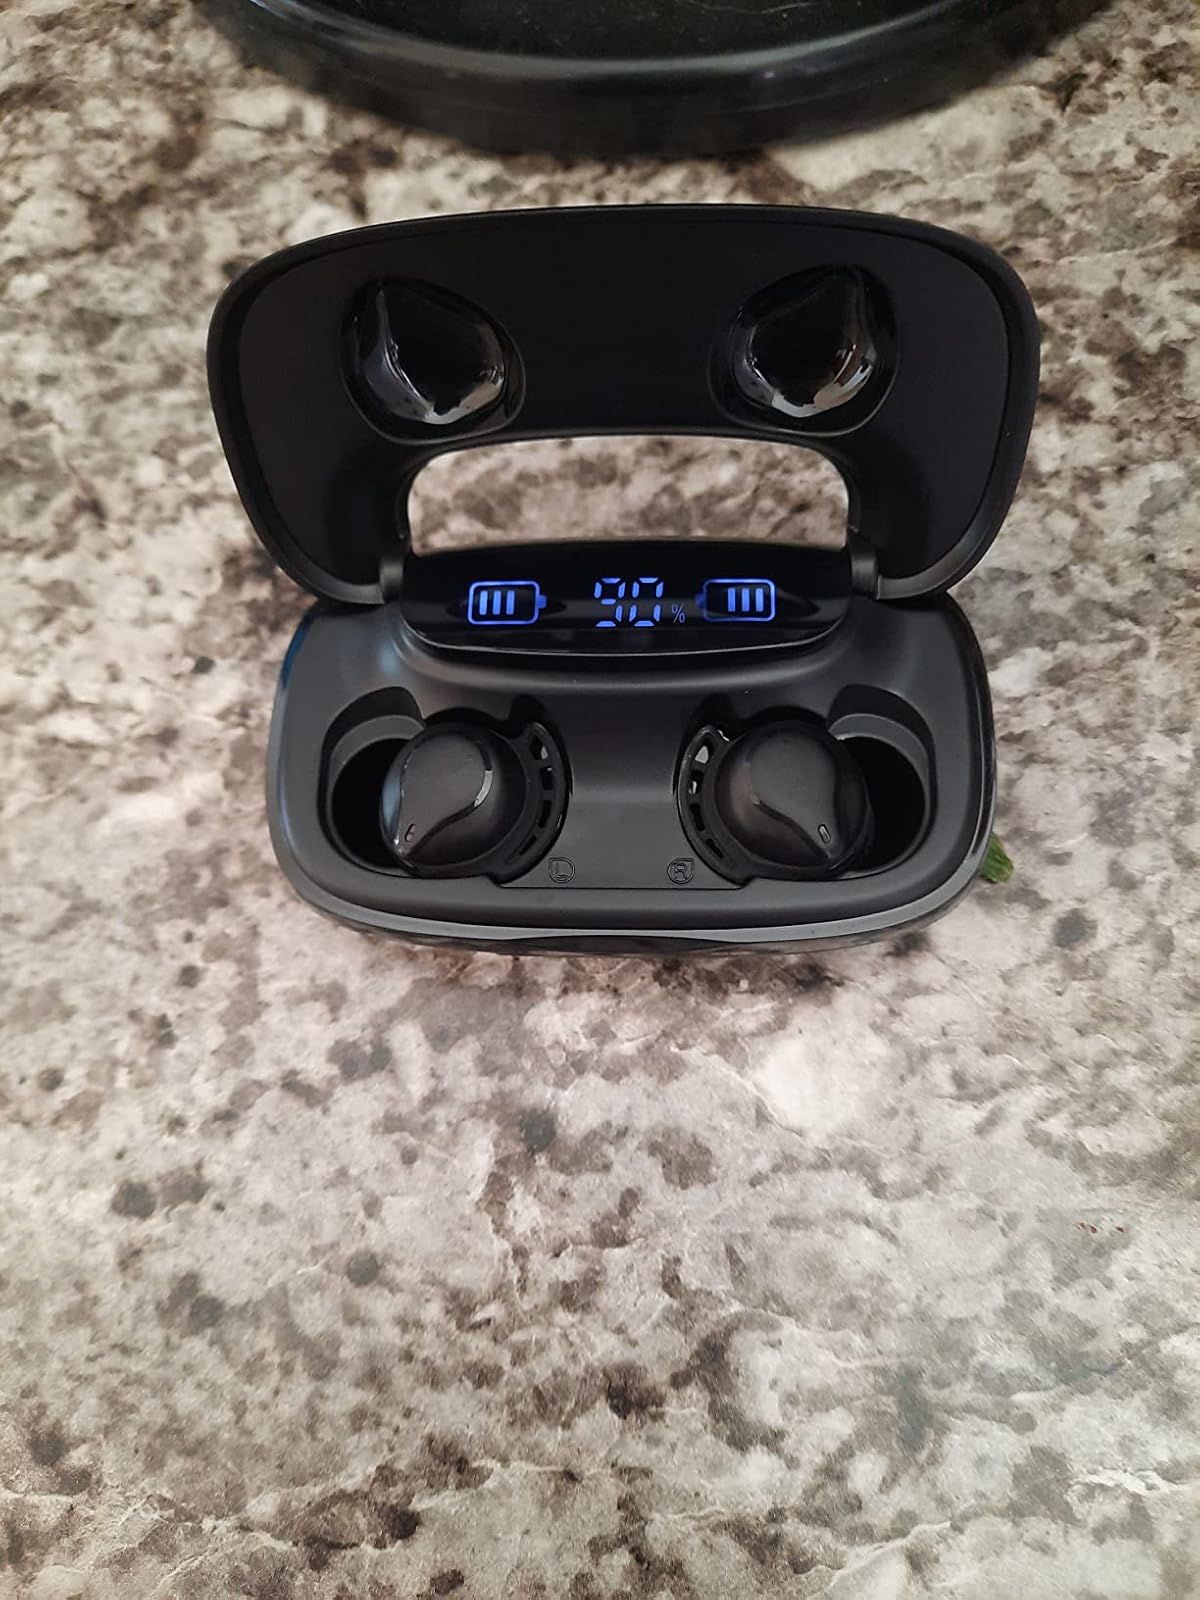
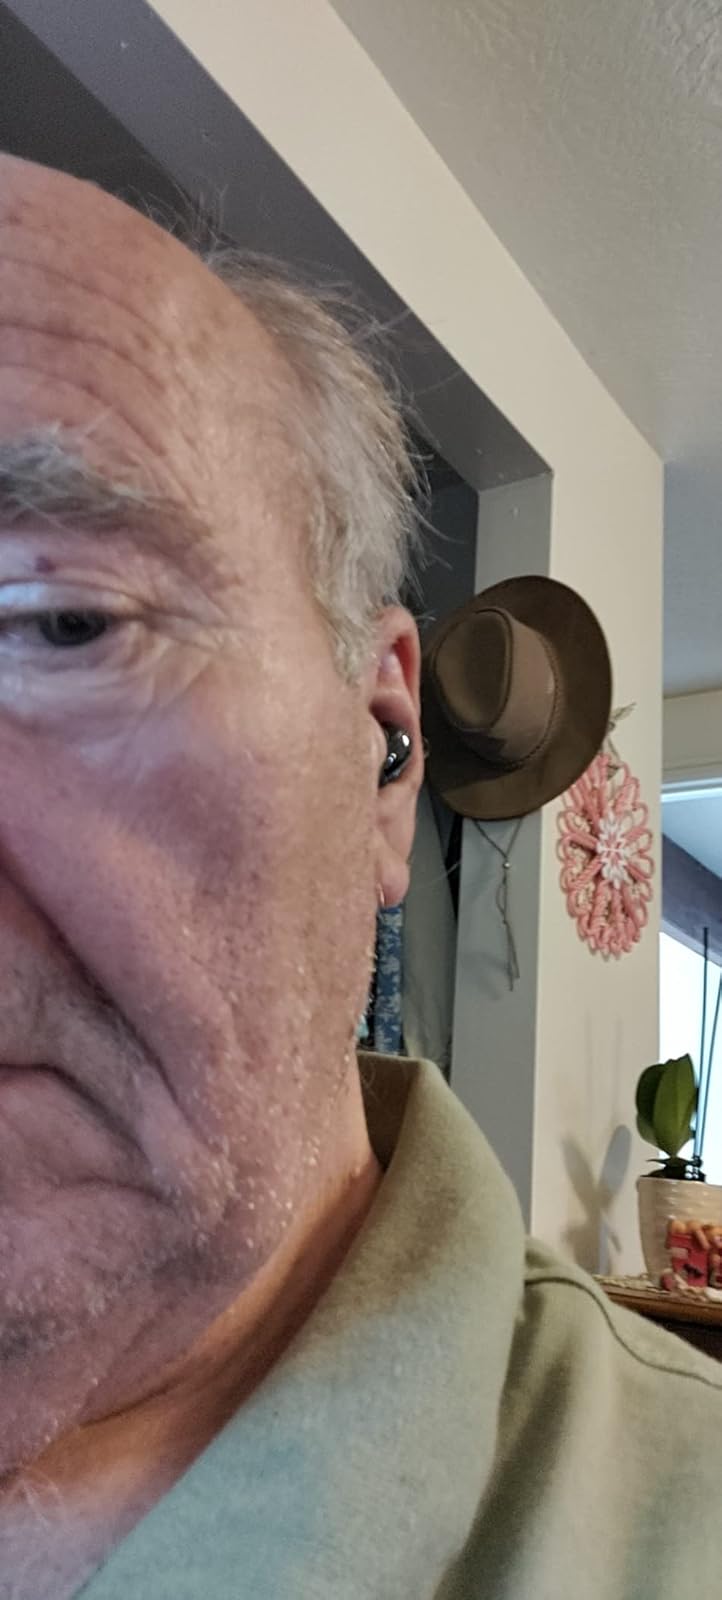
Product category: earbuds
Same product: no